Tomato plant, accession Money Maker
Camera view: vertical (180 deg); turntable rotation: 150 degrees
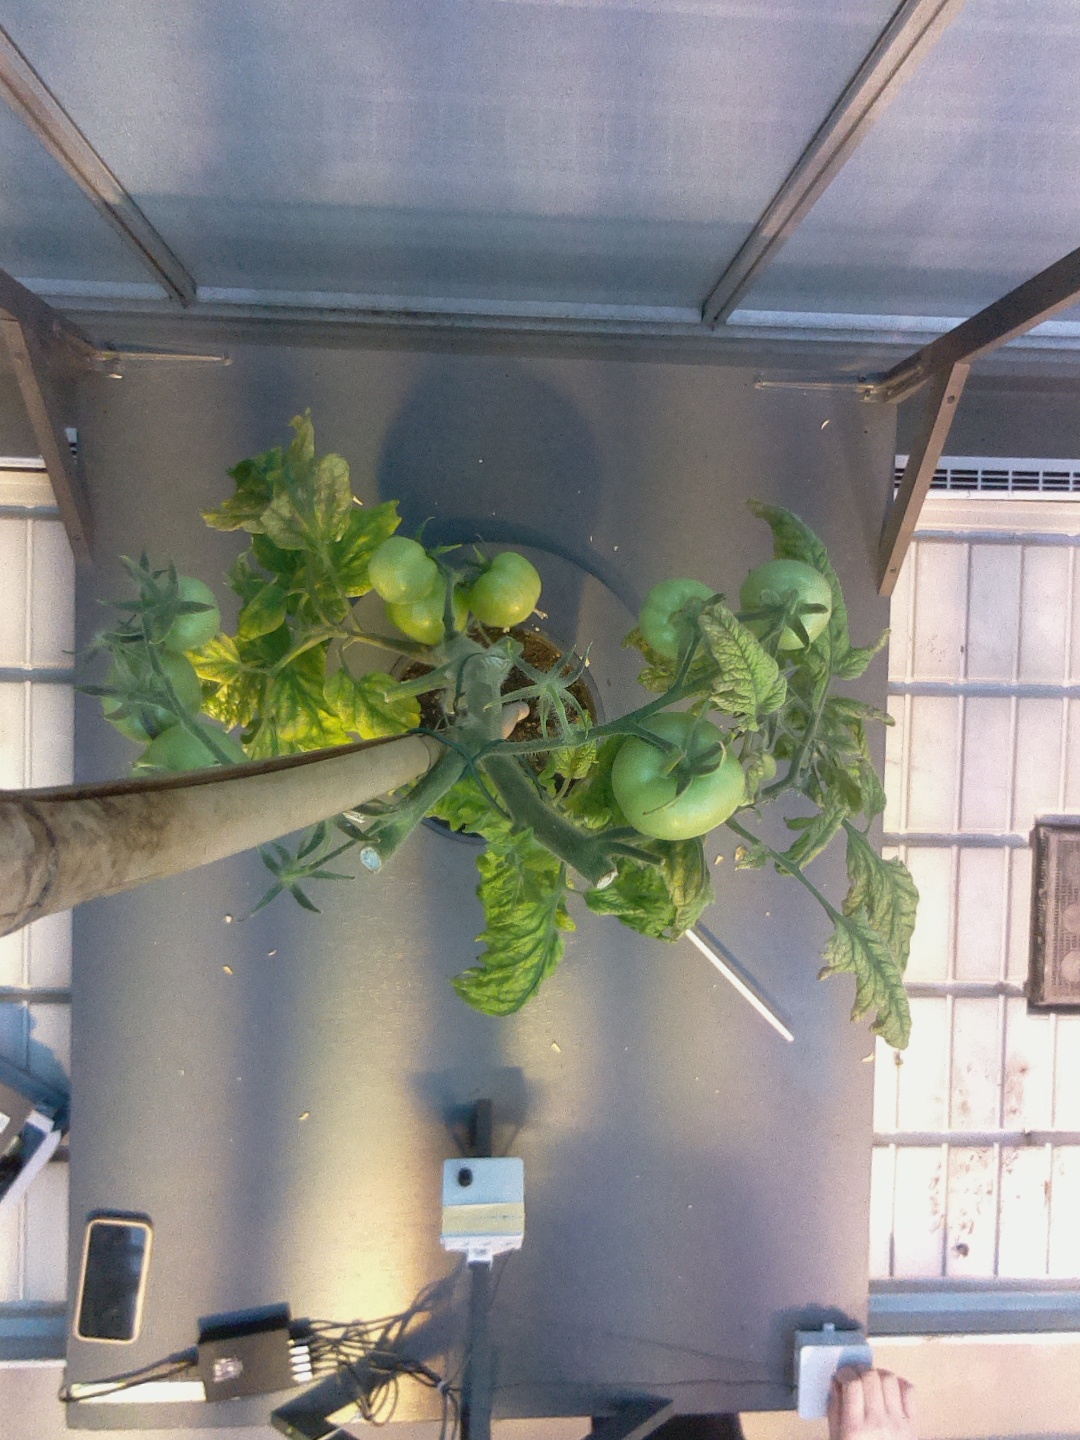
BBCH growth stage 79: 90% -100% of final fruit size